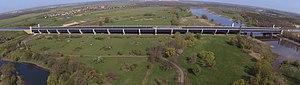
Le pont-canal de Magdebourg permet le passage du Mittellandkanal au-dessus de l'Elbe pour rejoindre le canal Elbe-Havel. Sa construction a commencé en 1997 et a été terminée en 2003.